Palmas, Tocantins

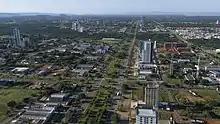
View of Palmas.

In spite of being technically located in a watershed of the Amazon basin, Palmas has no rainforest. Typical are short shrubland trees common to a cerrado region. While the city layout was being developed, builders preserved many of the original trees, left intact in green areas along the widely spaced avenues. Many street trees in Palmas are much older than the city, which was started in 1990. Man-planted palms also grace the main thoroughfare, Avenida JK.